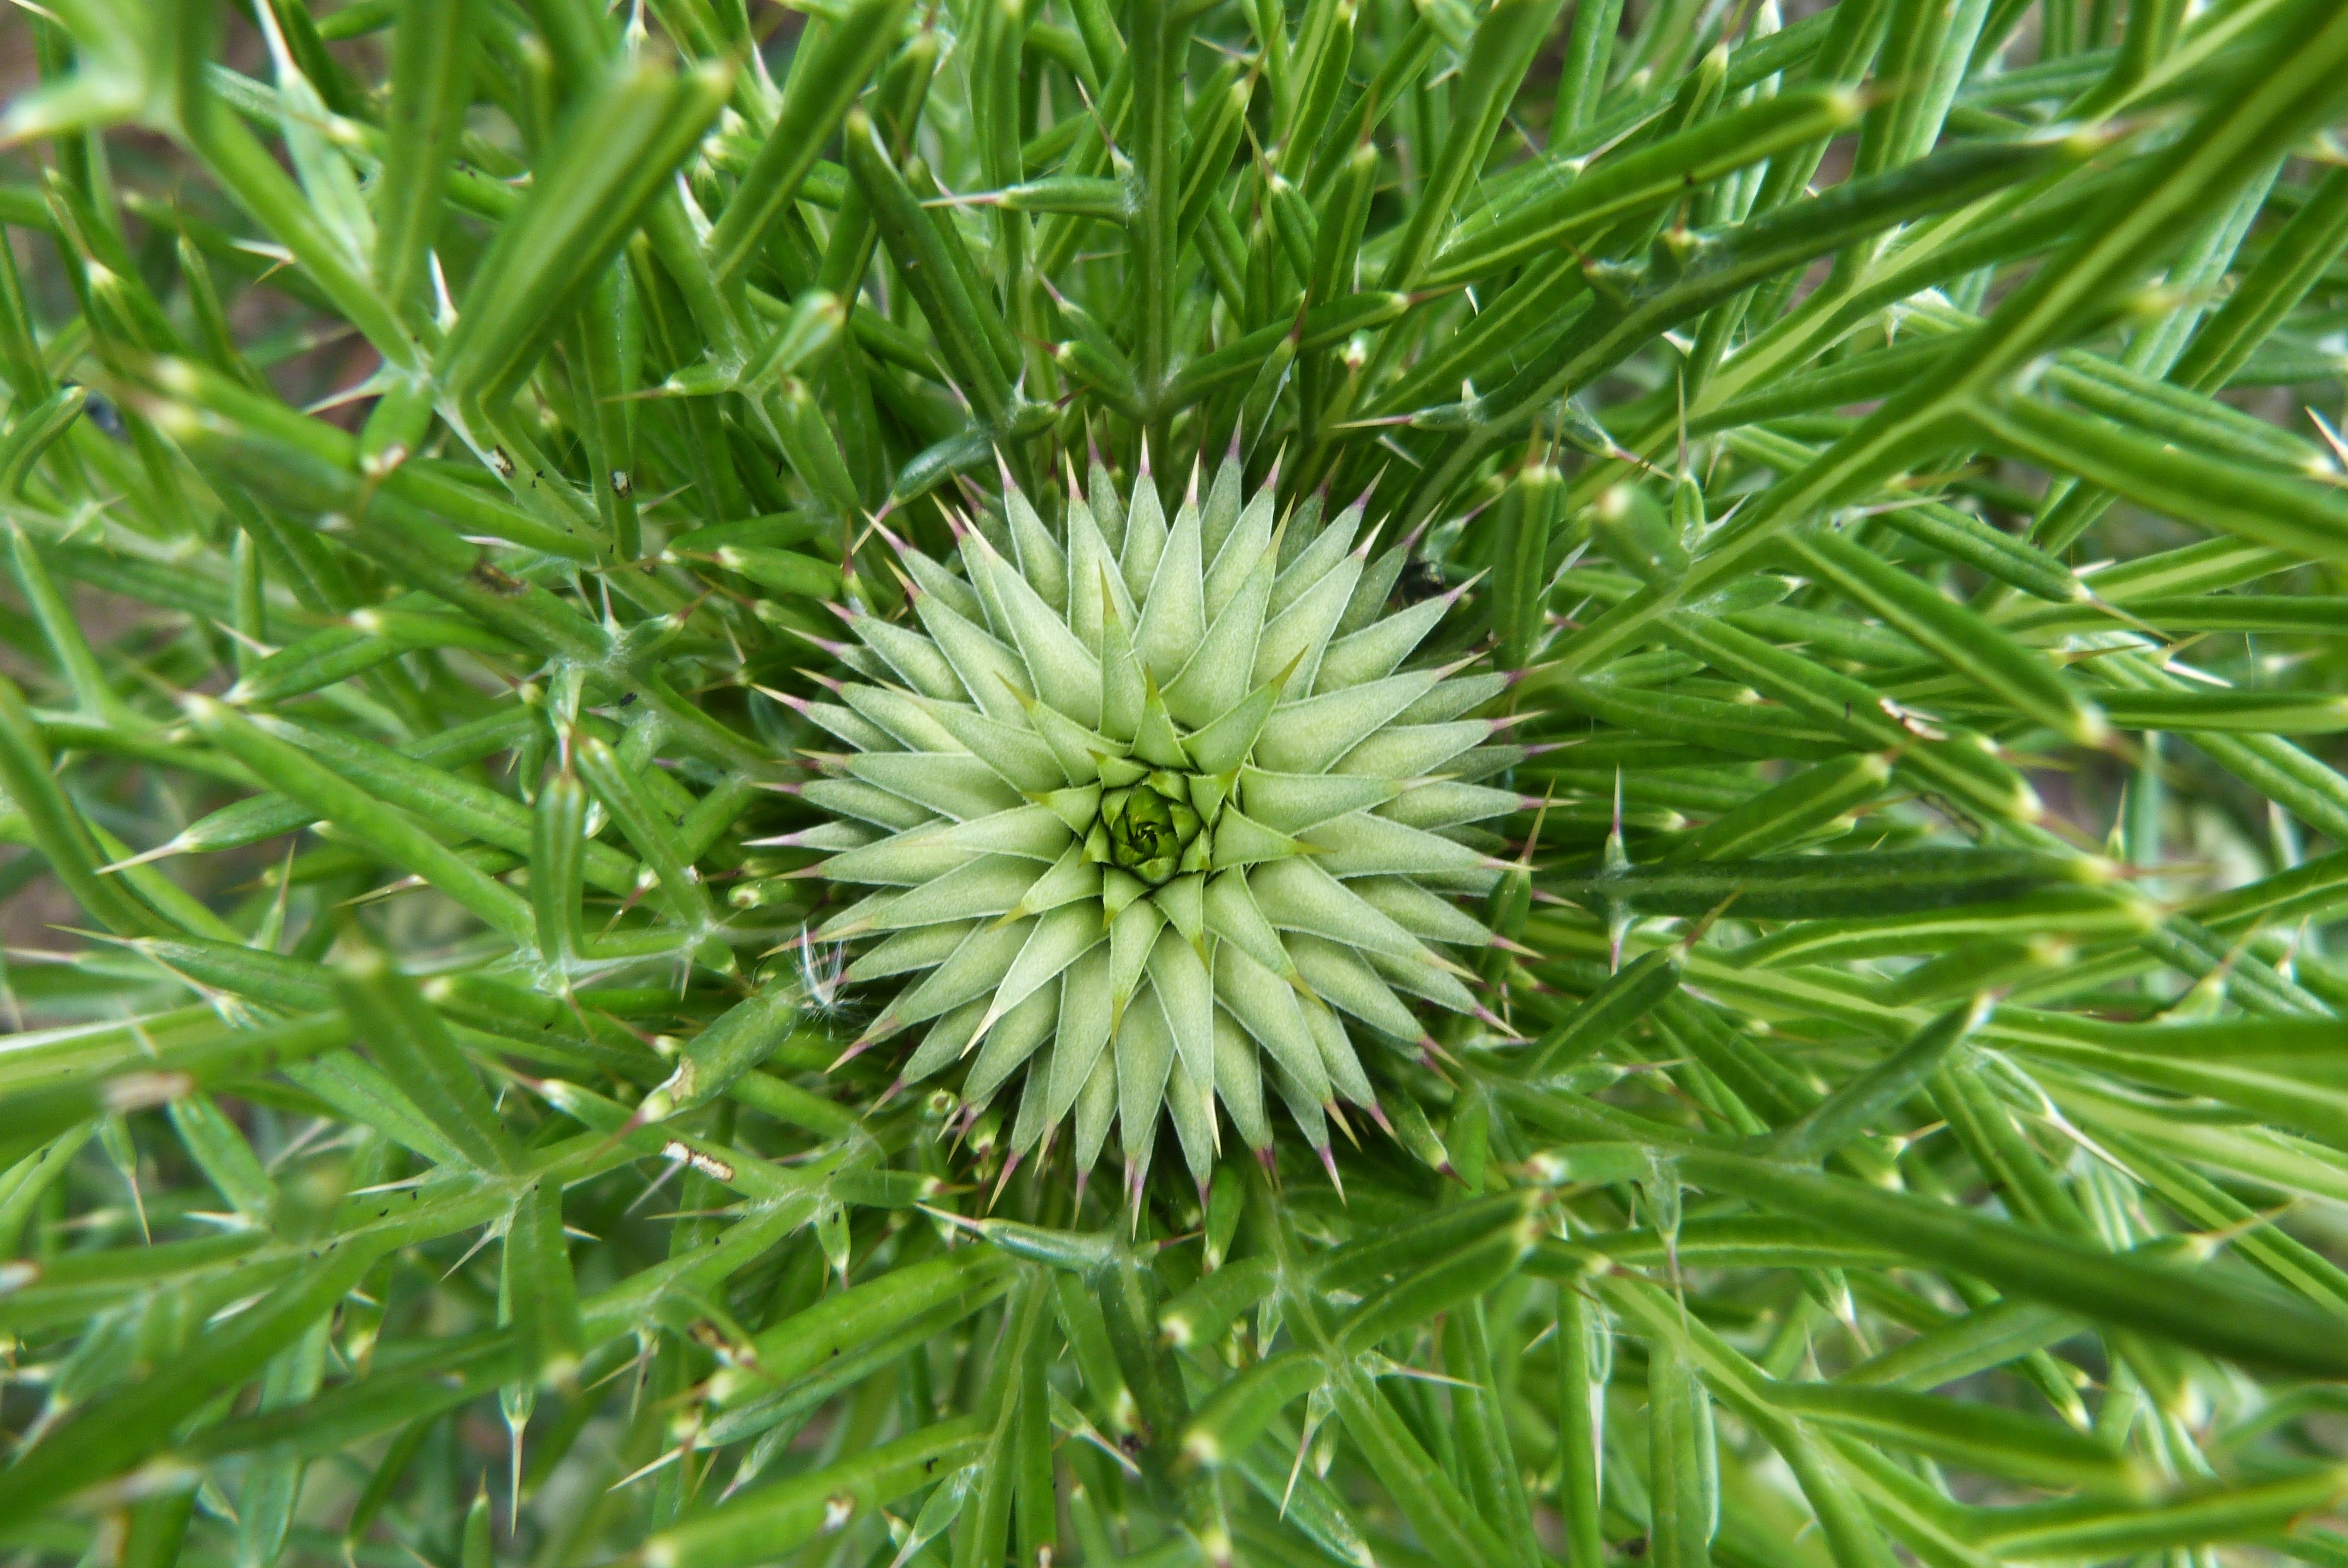
tree, nature, grass, branch, plant, leaf, flower, spring, evergreen, botany, fir, flora, button, conifer, spruce, thistle, flowering plant, daisy family, flower of the field, woody plant, land plant